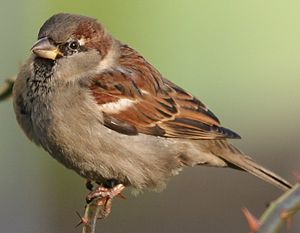
Gråspurv / Udseende og stemme
En han efter yngletiden
Gråspurv er en fugl, som udelukkende findes ved beboede steder og som er tæt knyttet mennesket og dets husdyr. Arten var oprindelig kun udbredt i Europa, Nordafrika og Asien, men blev senere medbragt til andre dele af verden.